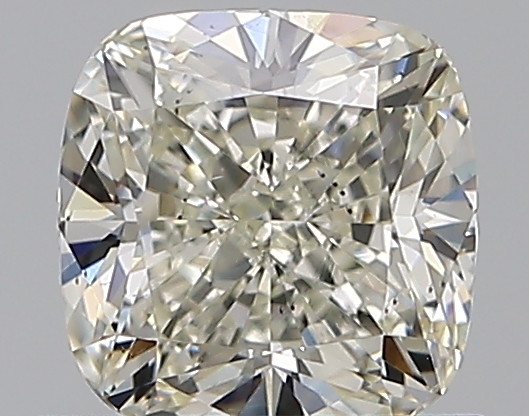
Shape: cushion
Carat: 0.93
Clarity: VS2
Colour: L
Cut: EX
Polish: EX
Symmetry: VG
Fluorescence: F
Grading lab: GIA
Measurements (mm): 5.44 x 5.36 x 3.7